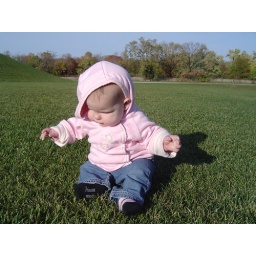
We tried to get a cute picture in the grass but she didn't like that so much.